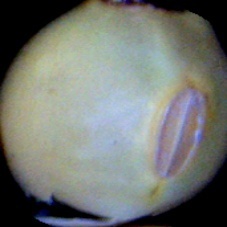
Label: Immature